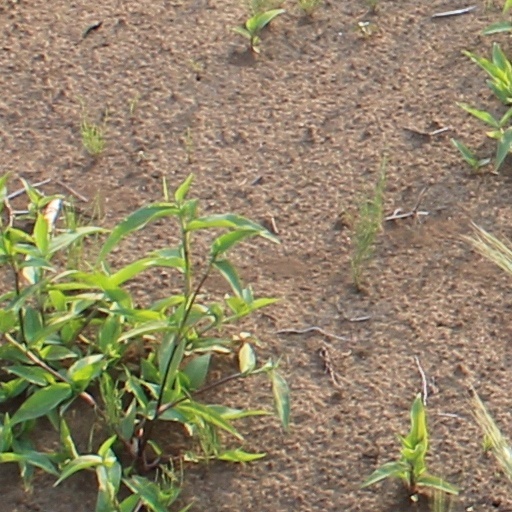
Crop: wheat